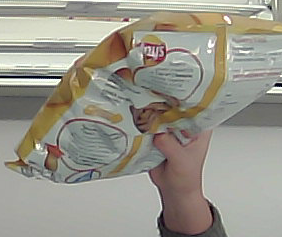
Product: lays_classic